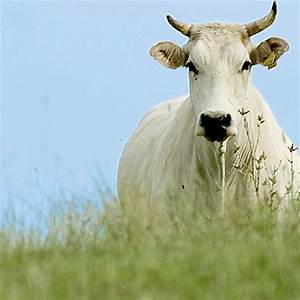
Label: cow